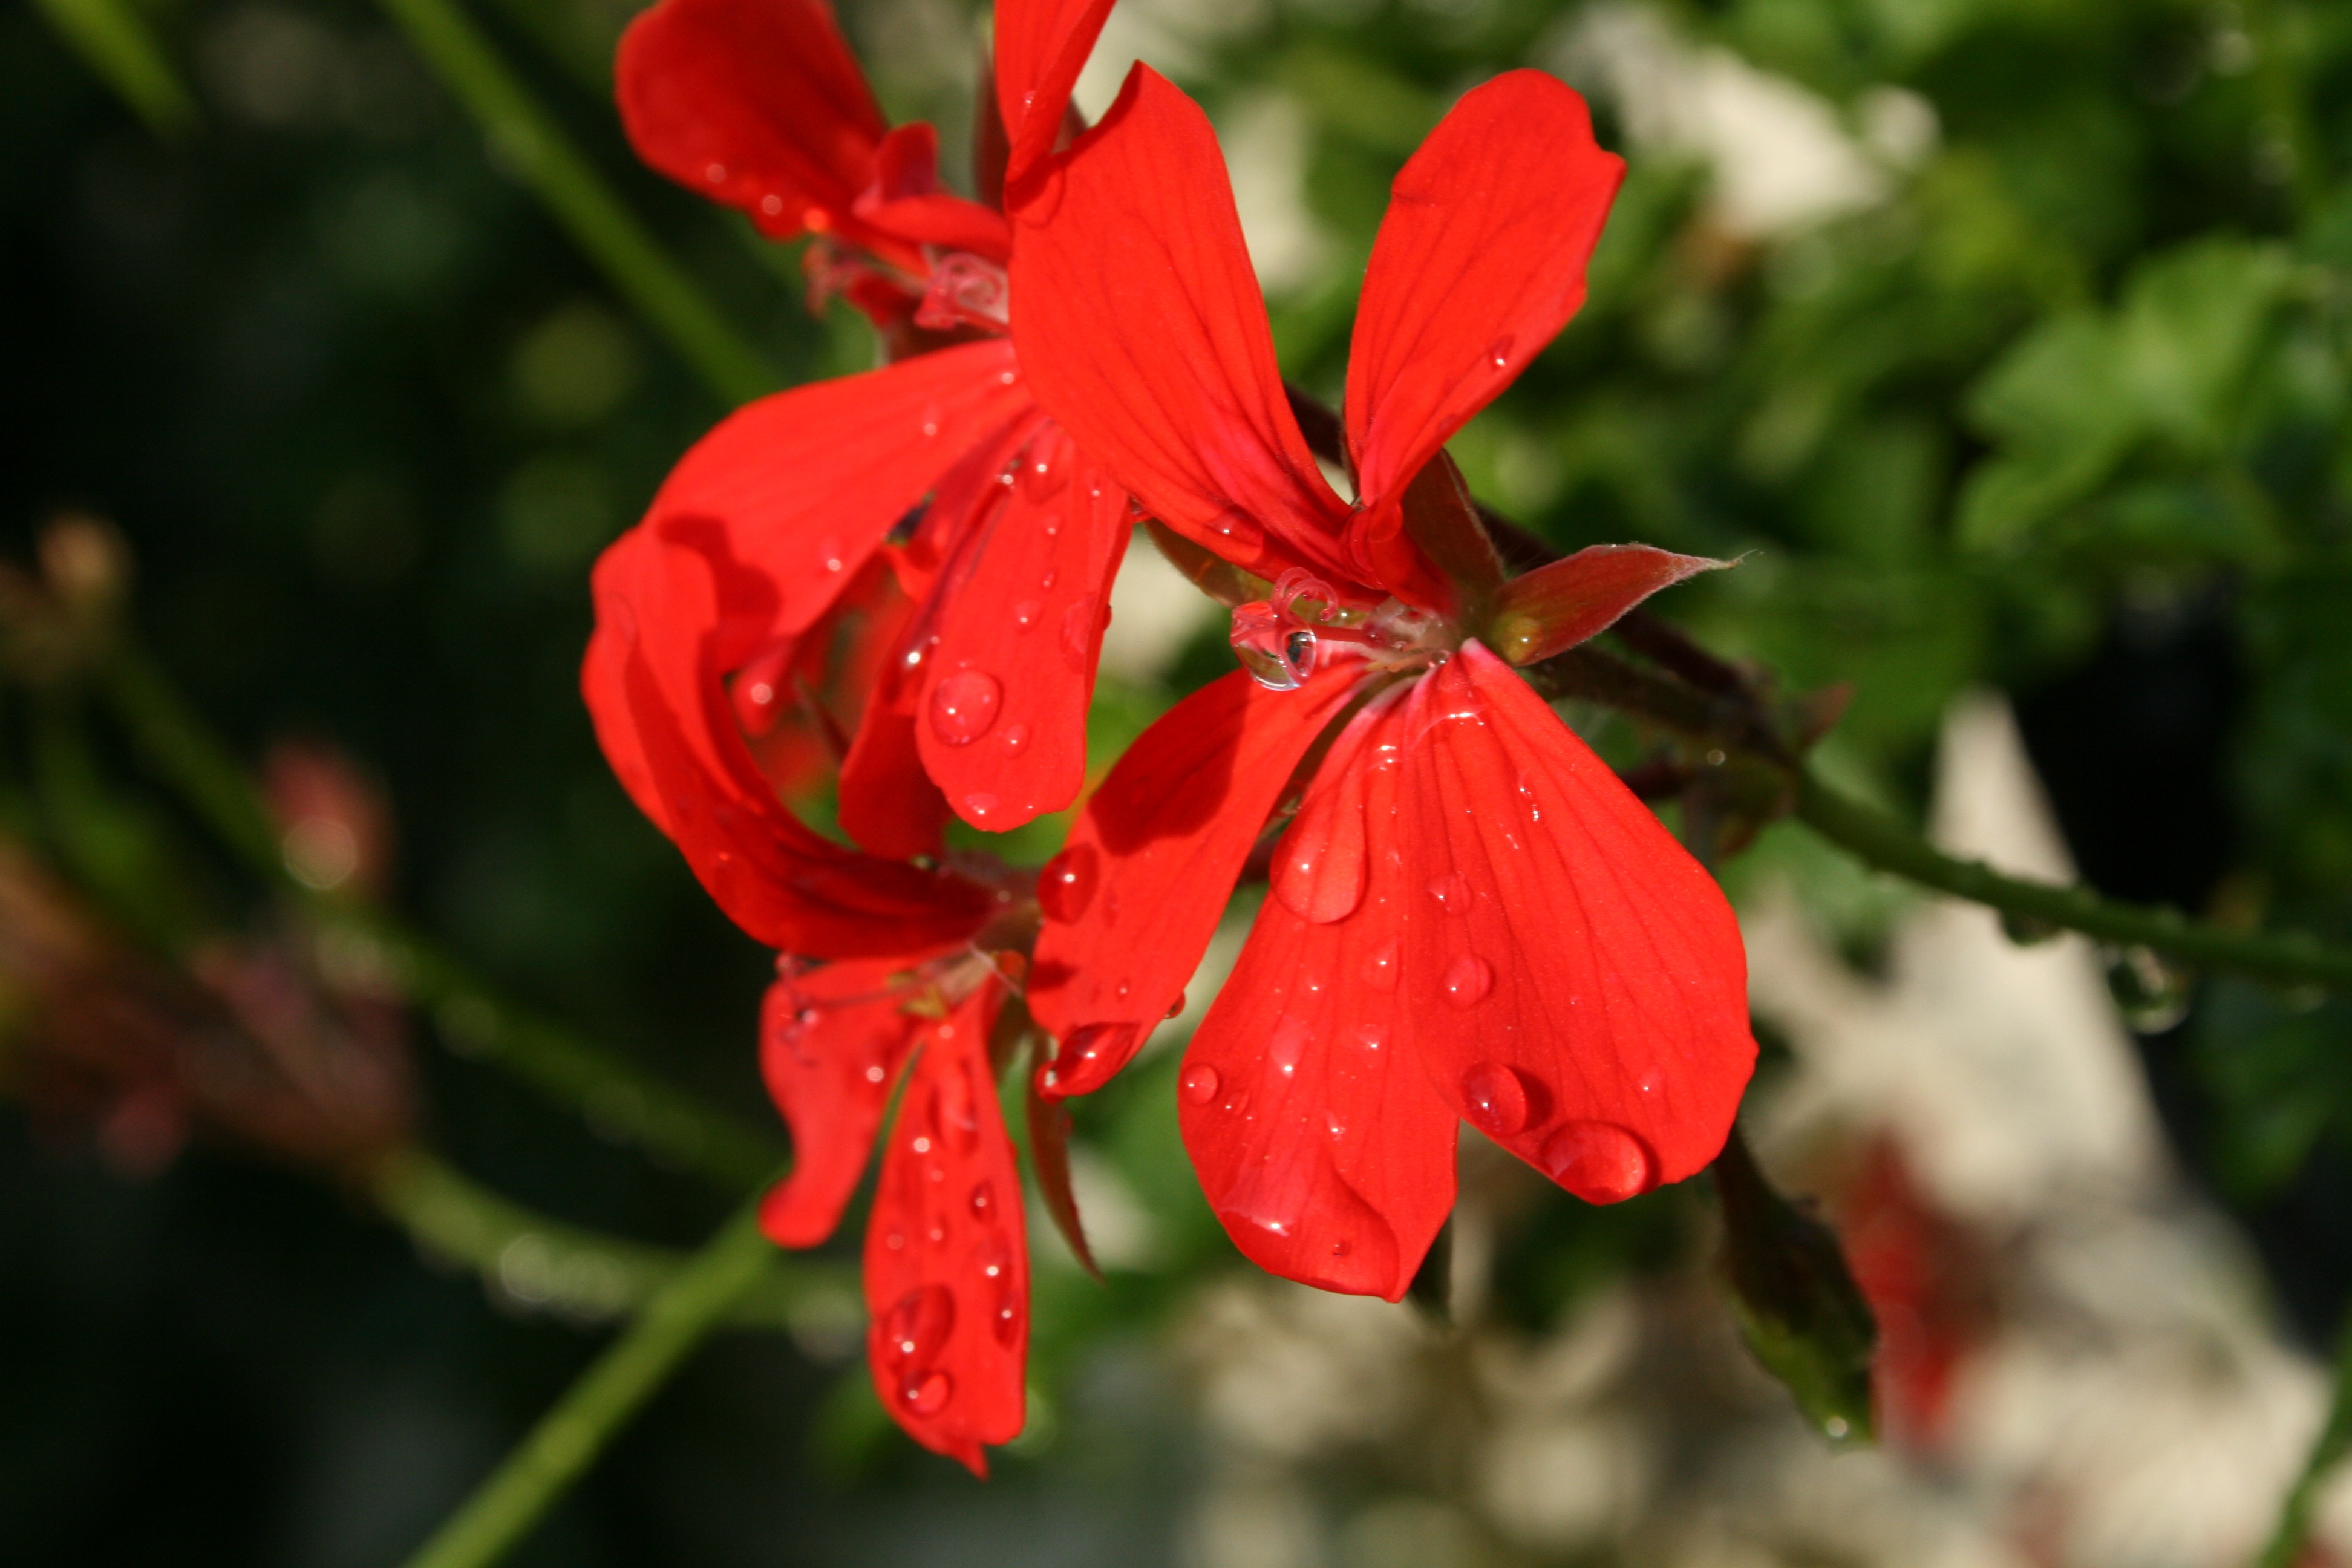
nature, blossom, plant, leaf, flower, petal, red, botany, flora, wildflower, close up, shrub, pelargonium, macro photography, flowering plant, hang geranium, summer flowering, land plant, garden and balcony plant